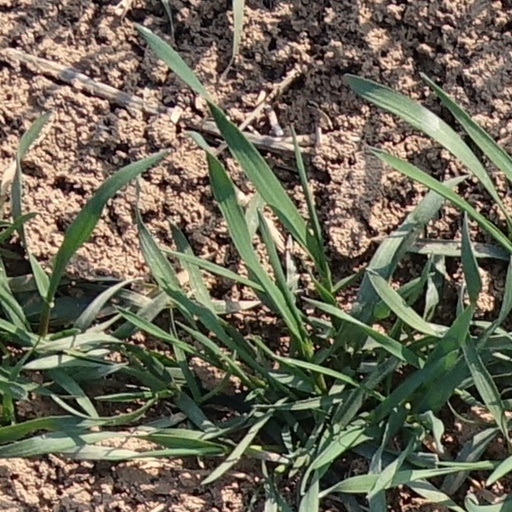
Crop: wheat